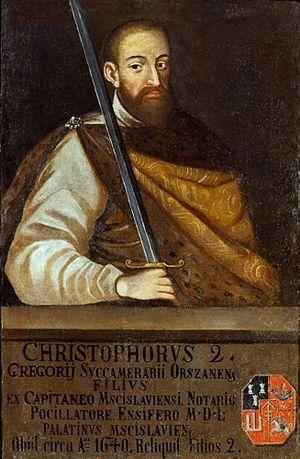
Krzysztof Stefan Sapieha né en 1590, mort le 9 avril 1627, magnat de Pologne-Lituanie, membre de la famille Sapieha, grand greffier de Lituanie, staroste de Lida, Mstsislaw et Wilki.